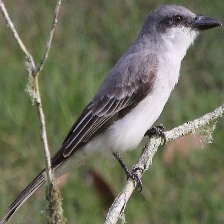
Species: GRAY KINGBIRD
Scientific name: TYRANNUS DOMINICENSIS